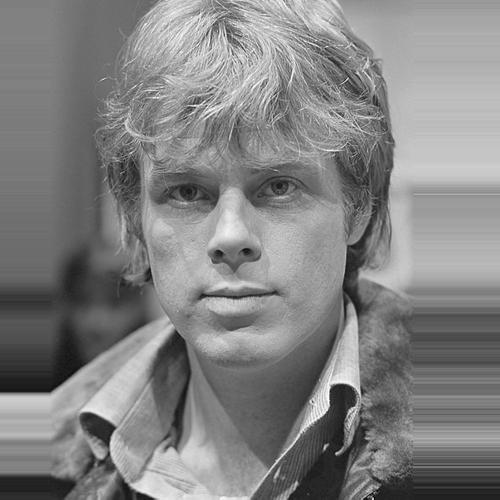
Age: 30